Acid egg

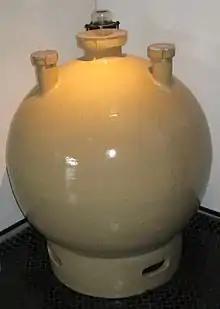
Acid Egg on display at the Catalyst Museum, 2011

The terms acid egg and montejus (or monte-jus) are sometimes used interchangeably to refer to a device with no moving parts formerly used instead of a pump in order to transfer difficult liquids. The principle is that a strong vessel containing the liquid is pressurized with gas or steam, forcing the liquid into a pipe (usually vertical upwards) thereby causing flow. When the liquid has been transferred, the pressure is released and more liquid is put in via gravity. It is thus cyclic in operation. The same principle has been used to lift water and called an "air displacement pump" or "intermittent gas-lift pump", and has been applied to pumping oil up from the formation.